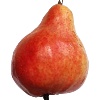
Label: Pear Red 1